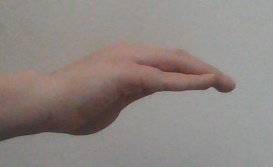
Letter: haa